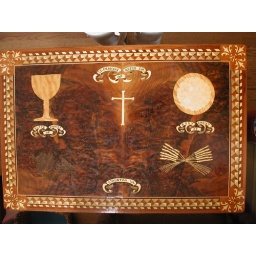
Inlaid wooden table in St. Francis, Staunton, VA